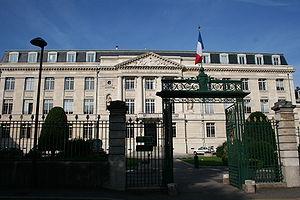
Cet article fournit diverses informations sur les quartiers de la ville de Saint-Étienne, une ville située dans le quart sud-est de la France.
L'École nationale supérieure des mines de Saint-Étienne, aussi dénommée Mines Saint-Étienne ou Saint-Étienne School of Mines, est l'une des 205 écoles d'ingénieurs françaises accréditées au 1ᵉʳ septembre 2019 à délivrer un diplôme d'ingénieur.
Saint-Étienne, Sant-Etiève ou Sant-Tiève en arpitan et Sainté en langage familier, est une commune française située dans le quart sud-est de la France, en région Auvergne-Rhône-Alpes. C'est le chef-lieu du département de la Loire.